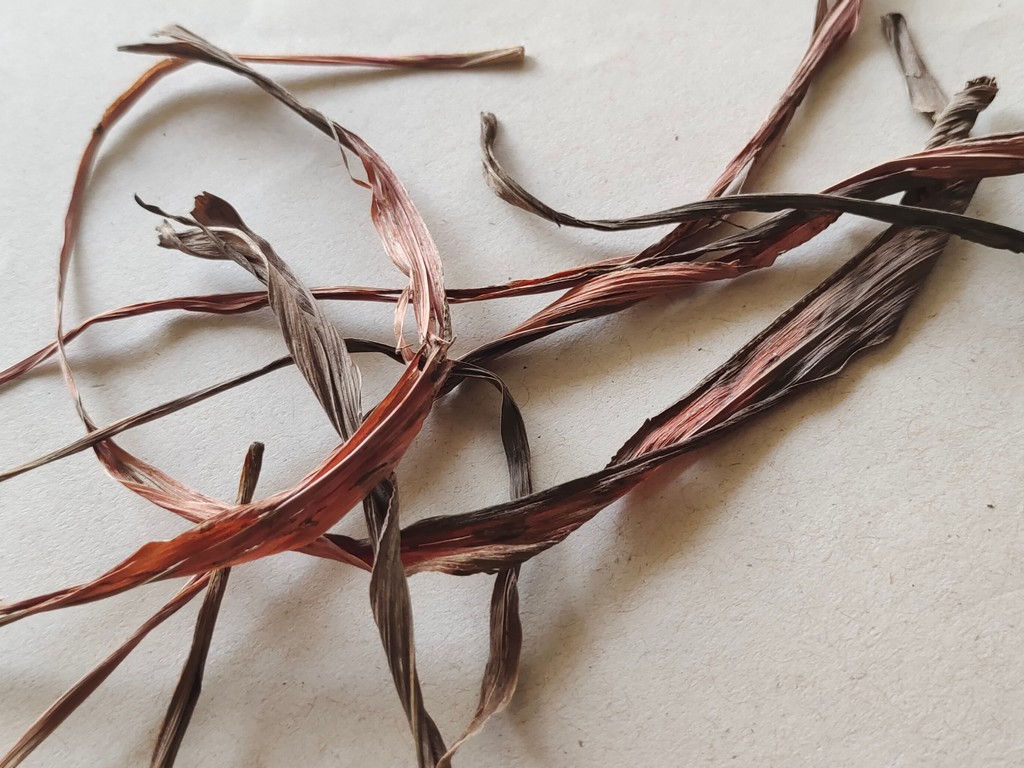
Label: Dried